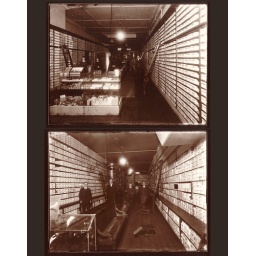
Printed from glass plate negatives found in an attic in Norfolk, Va. Photographer unknown.